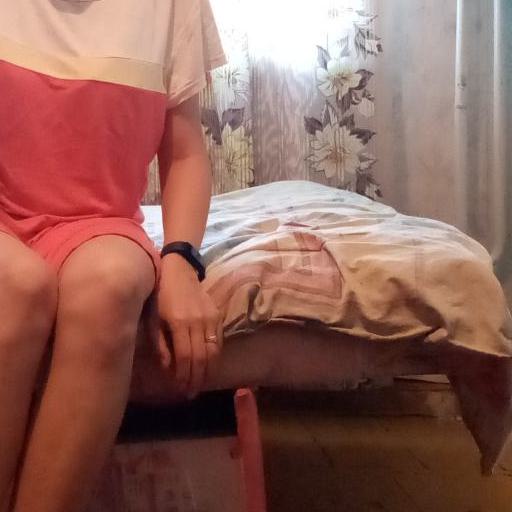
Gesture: no_gesture